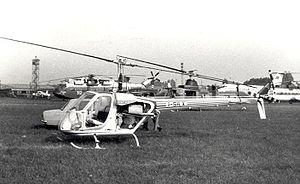
Le Silvercraft SH-4 est un hélicoptère civil léger construit en Italie dans les années 1960. Il a en tout été construit à soixante exemplaires. Une version de travail agricole a été spécialement développée.